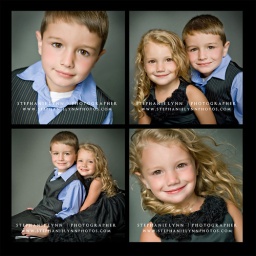
for the wall in my office